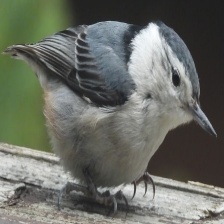
Species: CRESTED NUTHATCH
Scientific name: SITTA CAROLINENSIS